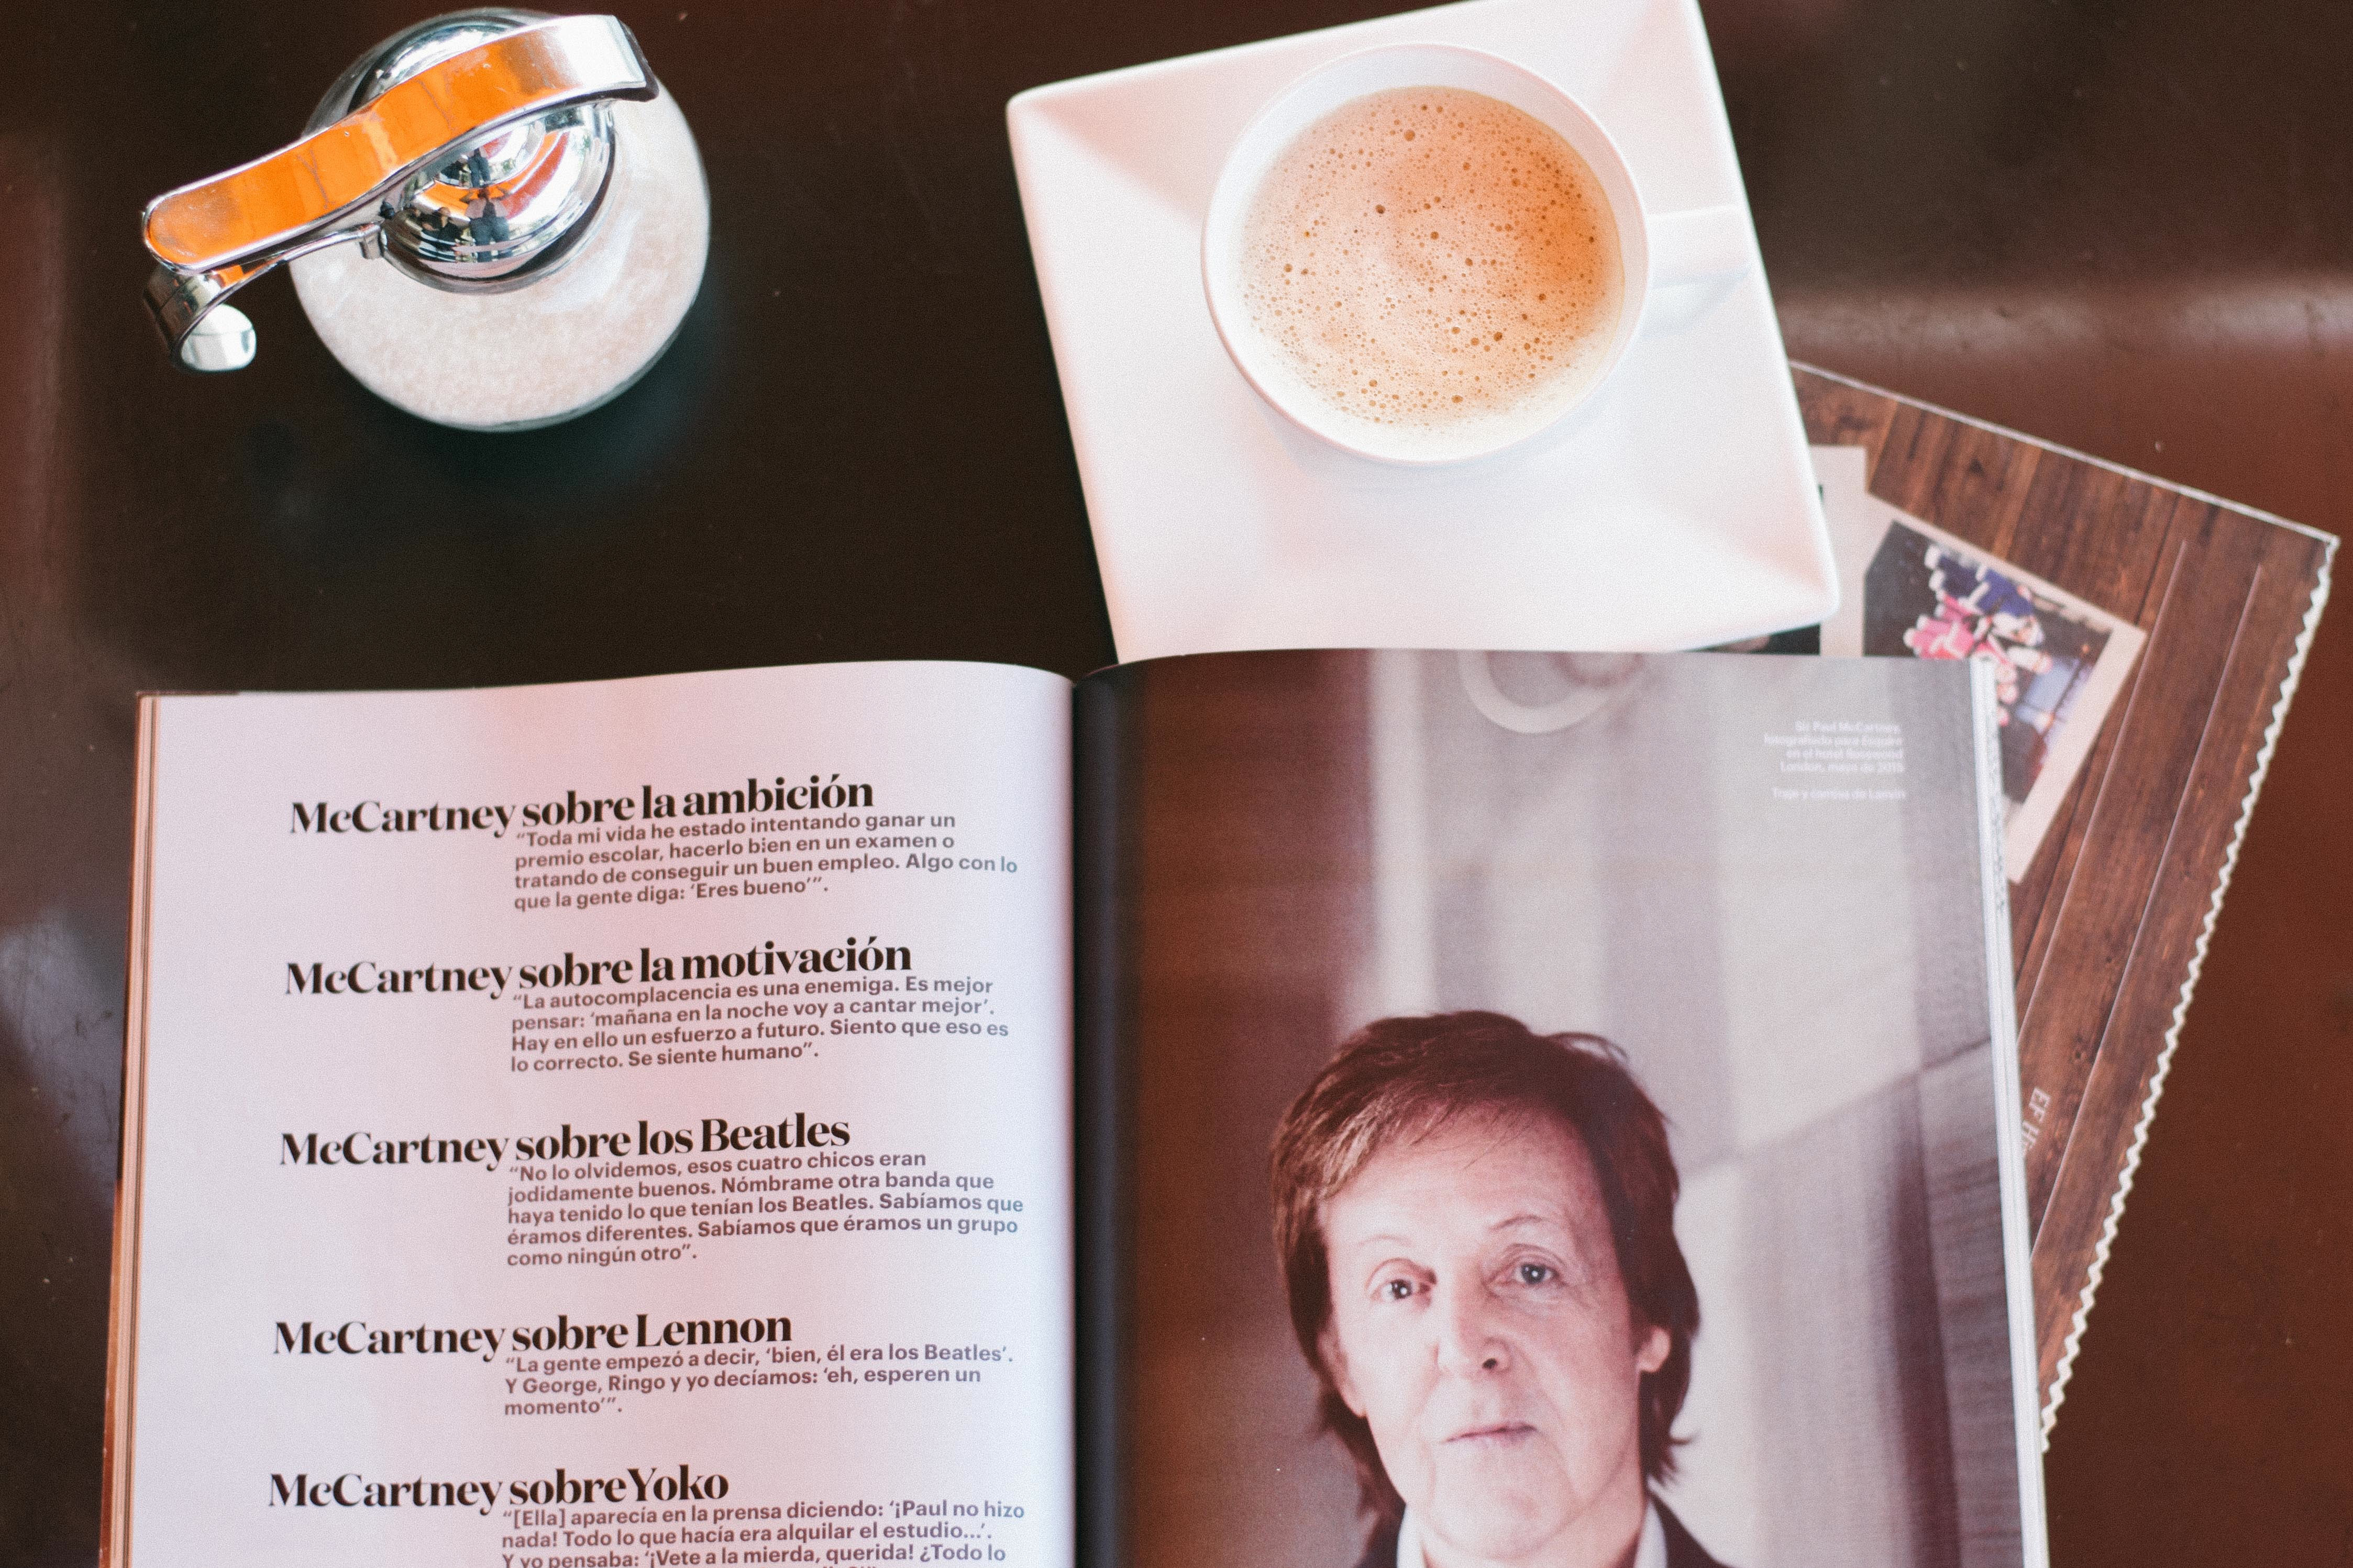
ipoh white coffee, coffee, cappuccino, food, recipe, brand, drink, hot chocolate